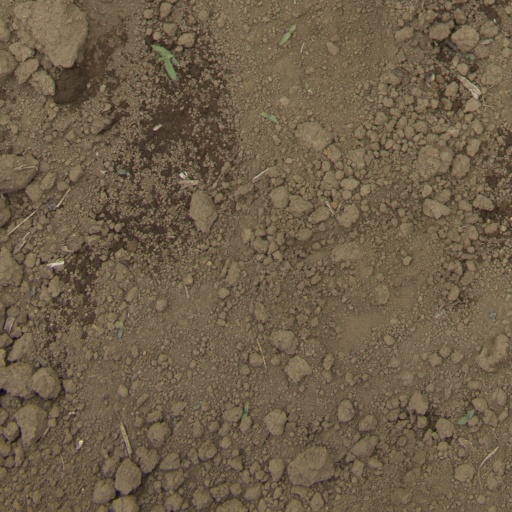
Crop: Jerusalem artichoke